Dor Yeshorim

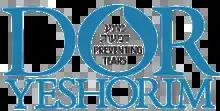
Dor Yeshorim's former logo, with the motto "Preventing Tears"

Dor Yeshorim also called Committee for Prevention of Jewish Genetic Diseases, is a nonprofit organization that offers genetic screening to members of the Jewish community worldwide. Its objective is to minimize, and eventually eliminate, the incidence of genetic disorders common to Jewish people, such as Tay–Sachs disease. Dor Yeshorim is based in Brooklyn, New York, but has offices in Israel and various other countries.